Microsoft Surface

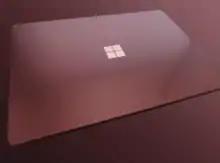
Surface Laptop in Burgundy color

On May 3, 2017, Microsoft unveiled the Surface Laptop, a non-detachable version of the Surface Book claiming to have the thinnest touch-enabled LCD panel of its kind. Its permanently attached hardware keyboard comes in four colors and uses the same kind of fabric as the Type Cover accessories for the tablets. The device comes with the newly announced Windows 10 S operating system, which enables faster boot times at the expense of the ability to download and install programs from the web instead of the Microsoft Store. Users can switch to a fully enabled version of Windows 10 for free.